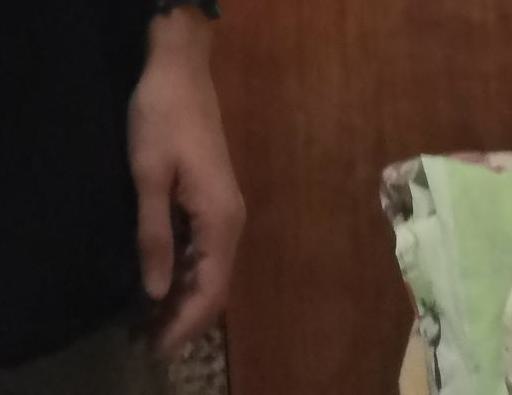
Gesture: no_gesture